The Sealed Knot (reenactment)

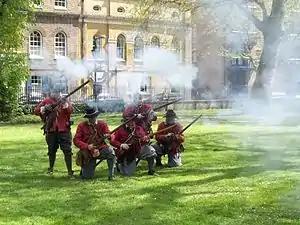
Thomas Rainsborough Company of the Sealed Knot firing in salute, Wapping 2013

The Sealed Knot is made up of smaller groups, each run semi-autonomously, and known to their members as "regiments", their names and identities closely linked to regiments that took part in the English Civil War. Each of these regiments falls under one of the armies of the society: the Royalist Army, the Army of Parliament and the Army of Ireland and Scotland. The other sections are those who deal with pyrotechnics, the medical service, the living history group and Friends of the Knot.